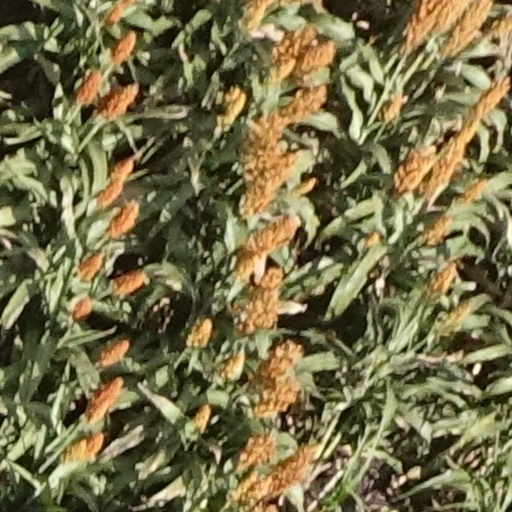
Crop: sorghum